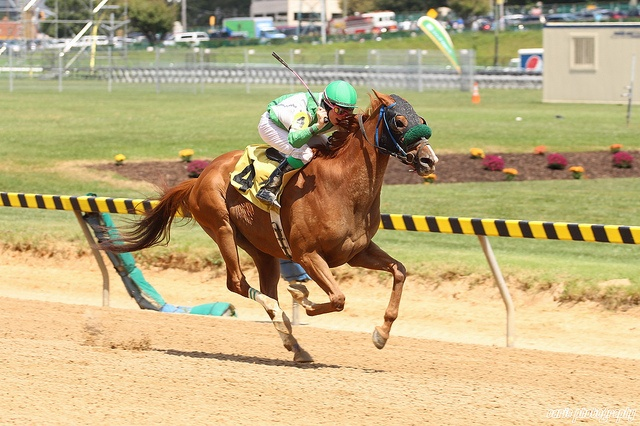
A race horse running down a race track.
A person riding on the back of a brown horse down a race track.
A jockey races his horse down the race track.
A jockey rides a racehorse on the track.
Someone racing a horse on a track